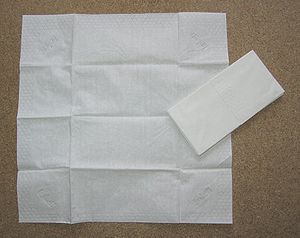
Lommetørklæde
Lommetørklæde
Et lommetørklæde er et lille, ofte firkantet, kantsyet stykke stof til at pudse næse i eller tørre øjne med. Det hedder lommetørklæde, fordi det har en størrelse, som gør, at det kan medbringes i en bukse- eller jakkelomme. Lommetørklædet kaldes også lommeklud eller, mere slangpræget, snotklud. Lommetørklæder har tidligere været meget anvendt af kvinder såvel som af mænd. Blandt de økonomisk bedrestillede kvinder var lommetørklæderne ofte pyntet med blonder, mens mændenes var enklere syet. Efterhånden er det stort set kun mænd, der bruger stoflommetørklæder. I det hele taget bruger de fleste mennesker i det nordlige Europa og Amerika i dag papirslommetørklæder frem for de traditionelle af bomuld. Dog ser man stadig pyntelommetørklæder i brystlommen på en habit eller smoking. I den forbindelse skelner englændere og amerikanere mellem fire basale måder at folde lommetørklædet på: the four-point, the triangle, the square og the puff.